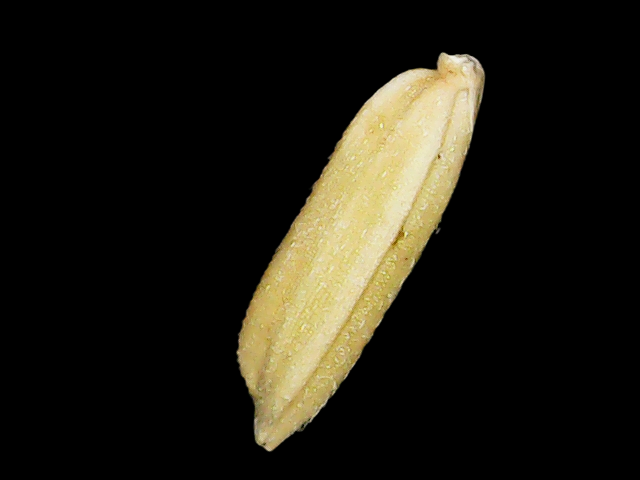
Rice variety: Binadhan21